Geir Hallgrímsson

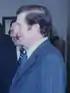
Geir visiting president Gerald Ford in the White House in May 1975.

Geir Hallgrímsson (16 December 1925 – 1 September 1990) was the prime minister of Iceland for the Independence Party from 28 August 1974 to 1 September 1978. Before that he had been mayor of Reykjavík from 1959 to 1972. Geir was a member of the Icelandic parliament, the Althing from 1973 to 1983. He served as Minister of Foreign Affairs from 1983 to 1986 and as the Governor of the Central Bank from 1986 to his death in 1990.